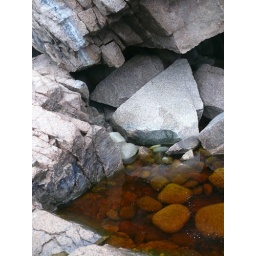
The water in the rocks was all red from the iron, I thought it was beautiful